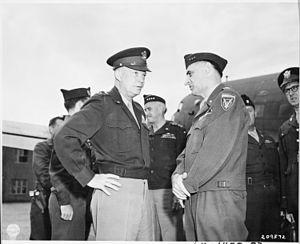
Lucius Dubignon Clay, né le 23 avril 1897 à Marietta, en Géorgie, et mort le 16 avril 1978 à Chatham, dans le Massachusetts, fut un militaire et un homme politique américain.